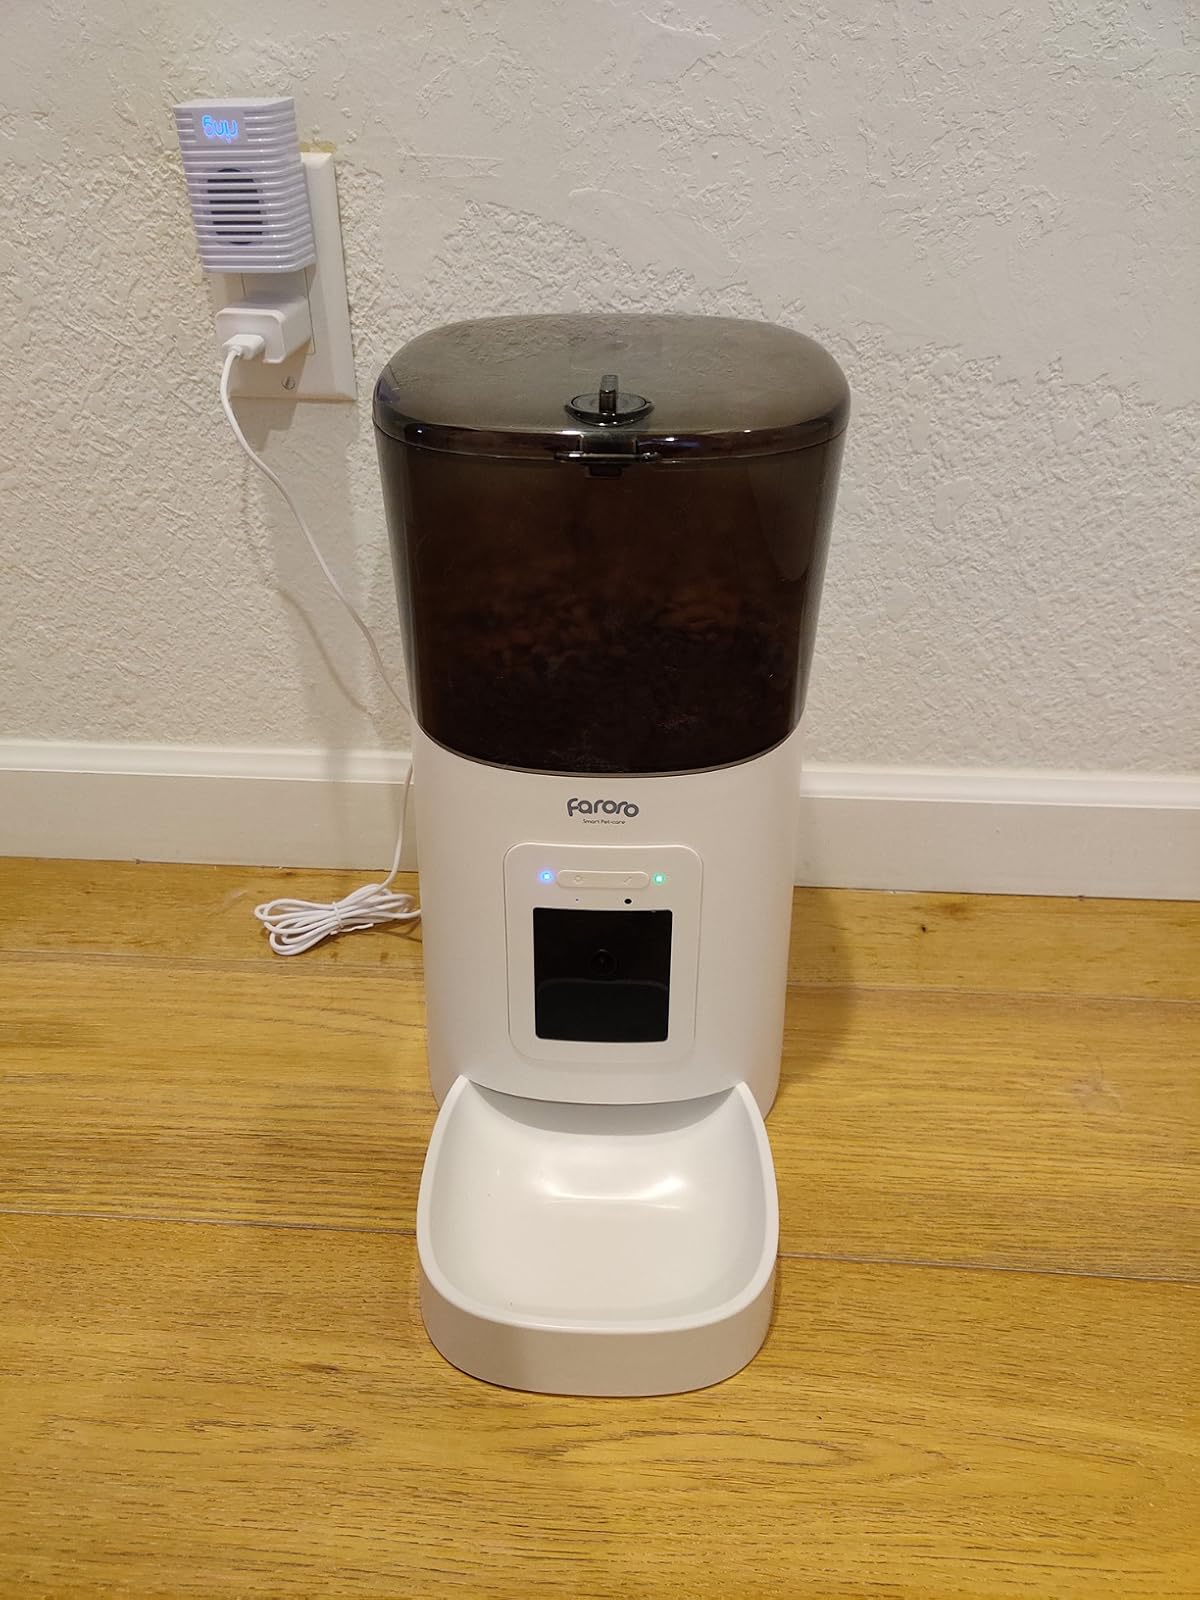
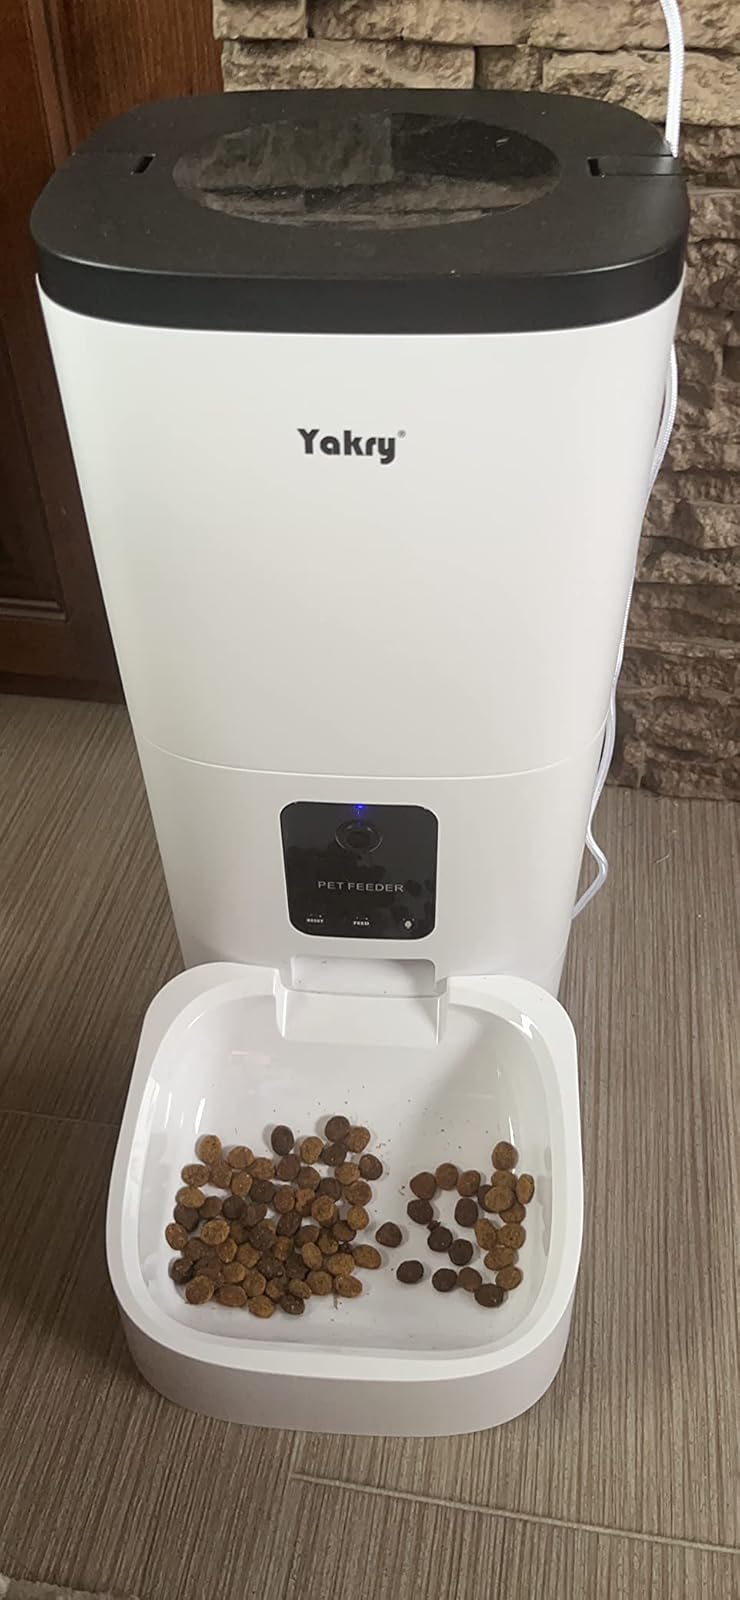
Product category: items_feeder
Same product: no